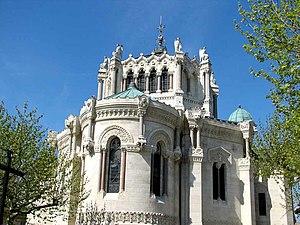
Ars-sur-Formans, Basilique de Saint Jean-Marie Vianney
Cet article recense les monuments historiques de l'Ain, en France.
La basilique d'Ars est une basilique située en France sur la commune d'Ars-sur-Formans dans le département de l'Ain en région Auvergne-Rhône-Alpes.
Le tourisme dans l'Ain permet de découvrir des vestiges anciens, des musées, des monuments historiques et des spécialités culinaires, ainsi que de vastes parcs naturels dont le Parc des oiseaux, au cœur de la Dombes, site le plus visité du département en 2009.